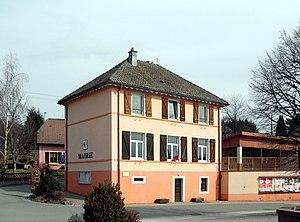
La mairie de Petitmagny
Petitmagny est une commune française située dans le département du Territoire de Belfort en région Bourgogne-Franche-Comté. Ses habitants sont appelés les Borboillots. Petitmagny est administrativement rattachée au canton de Giromagny.